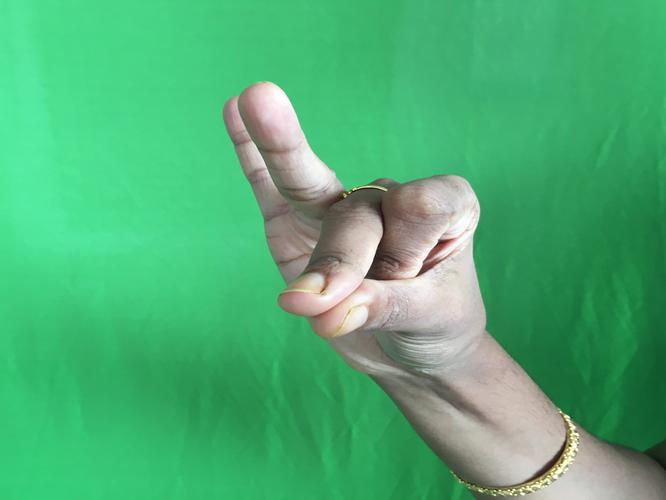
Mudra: Bramaram
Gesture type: single_hand